Gun law in Austria

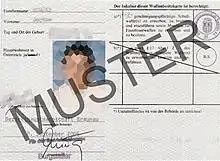
Austrian "Waffenbesitzkarte"

Acquisition of category B weapons requires a firearm license ("Waffenbesitzkarte"). Authorities "shall issue" licenses to any non-prohibited citizen of the European Economic Area over 21 who has a good reason (law stipulates self-defense at home as a good reason) allowing the purchase of up to two handguns. Authorities "may issue" a license to person below 21 but over 18, non-citizen of the EEA or a person seeking to own more than two handguns. Since 2019 the authorities shall issue a license for up to 5 category B weapons after a person is in possession of a license for two category B weapons for 5 or more years.